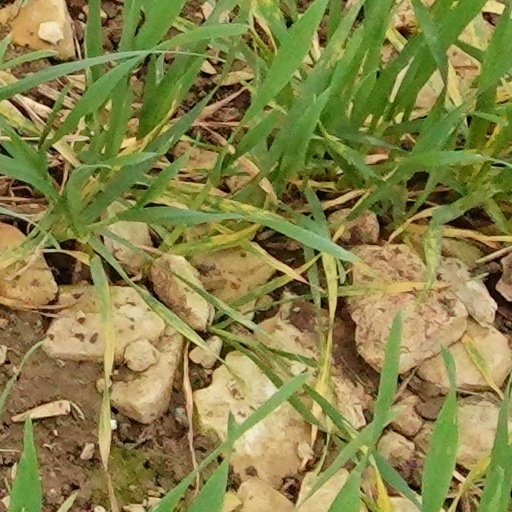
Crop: wheat